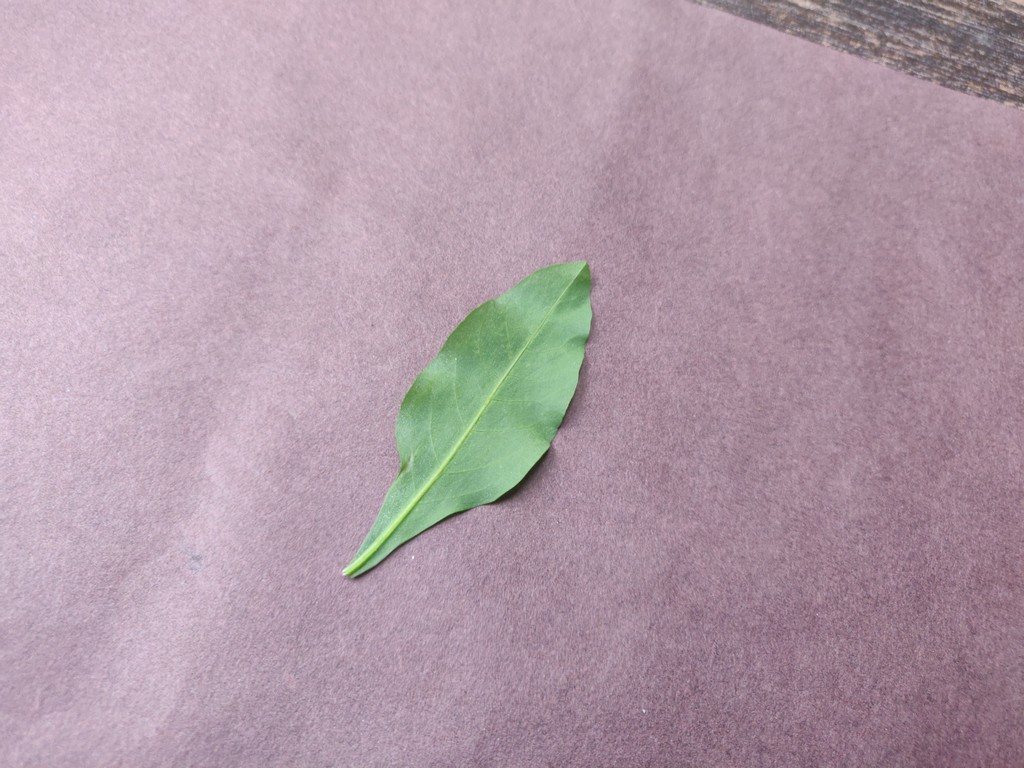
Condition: Healthy
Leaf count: single
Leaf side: back